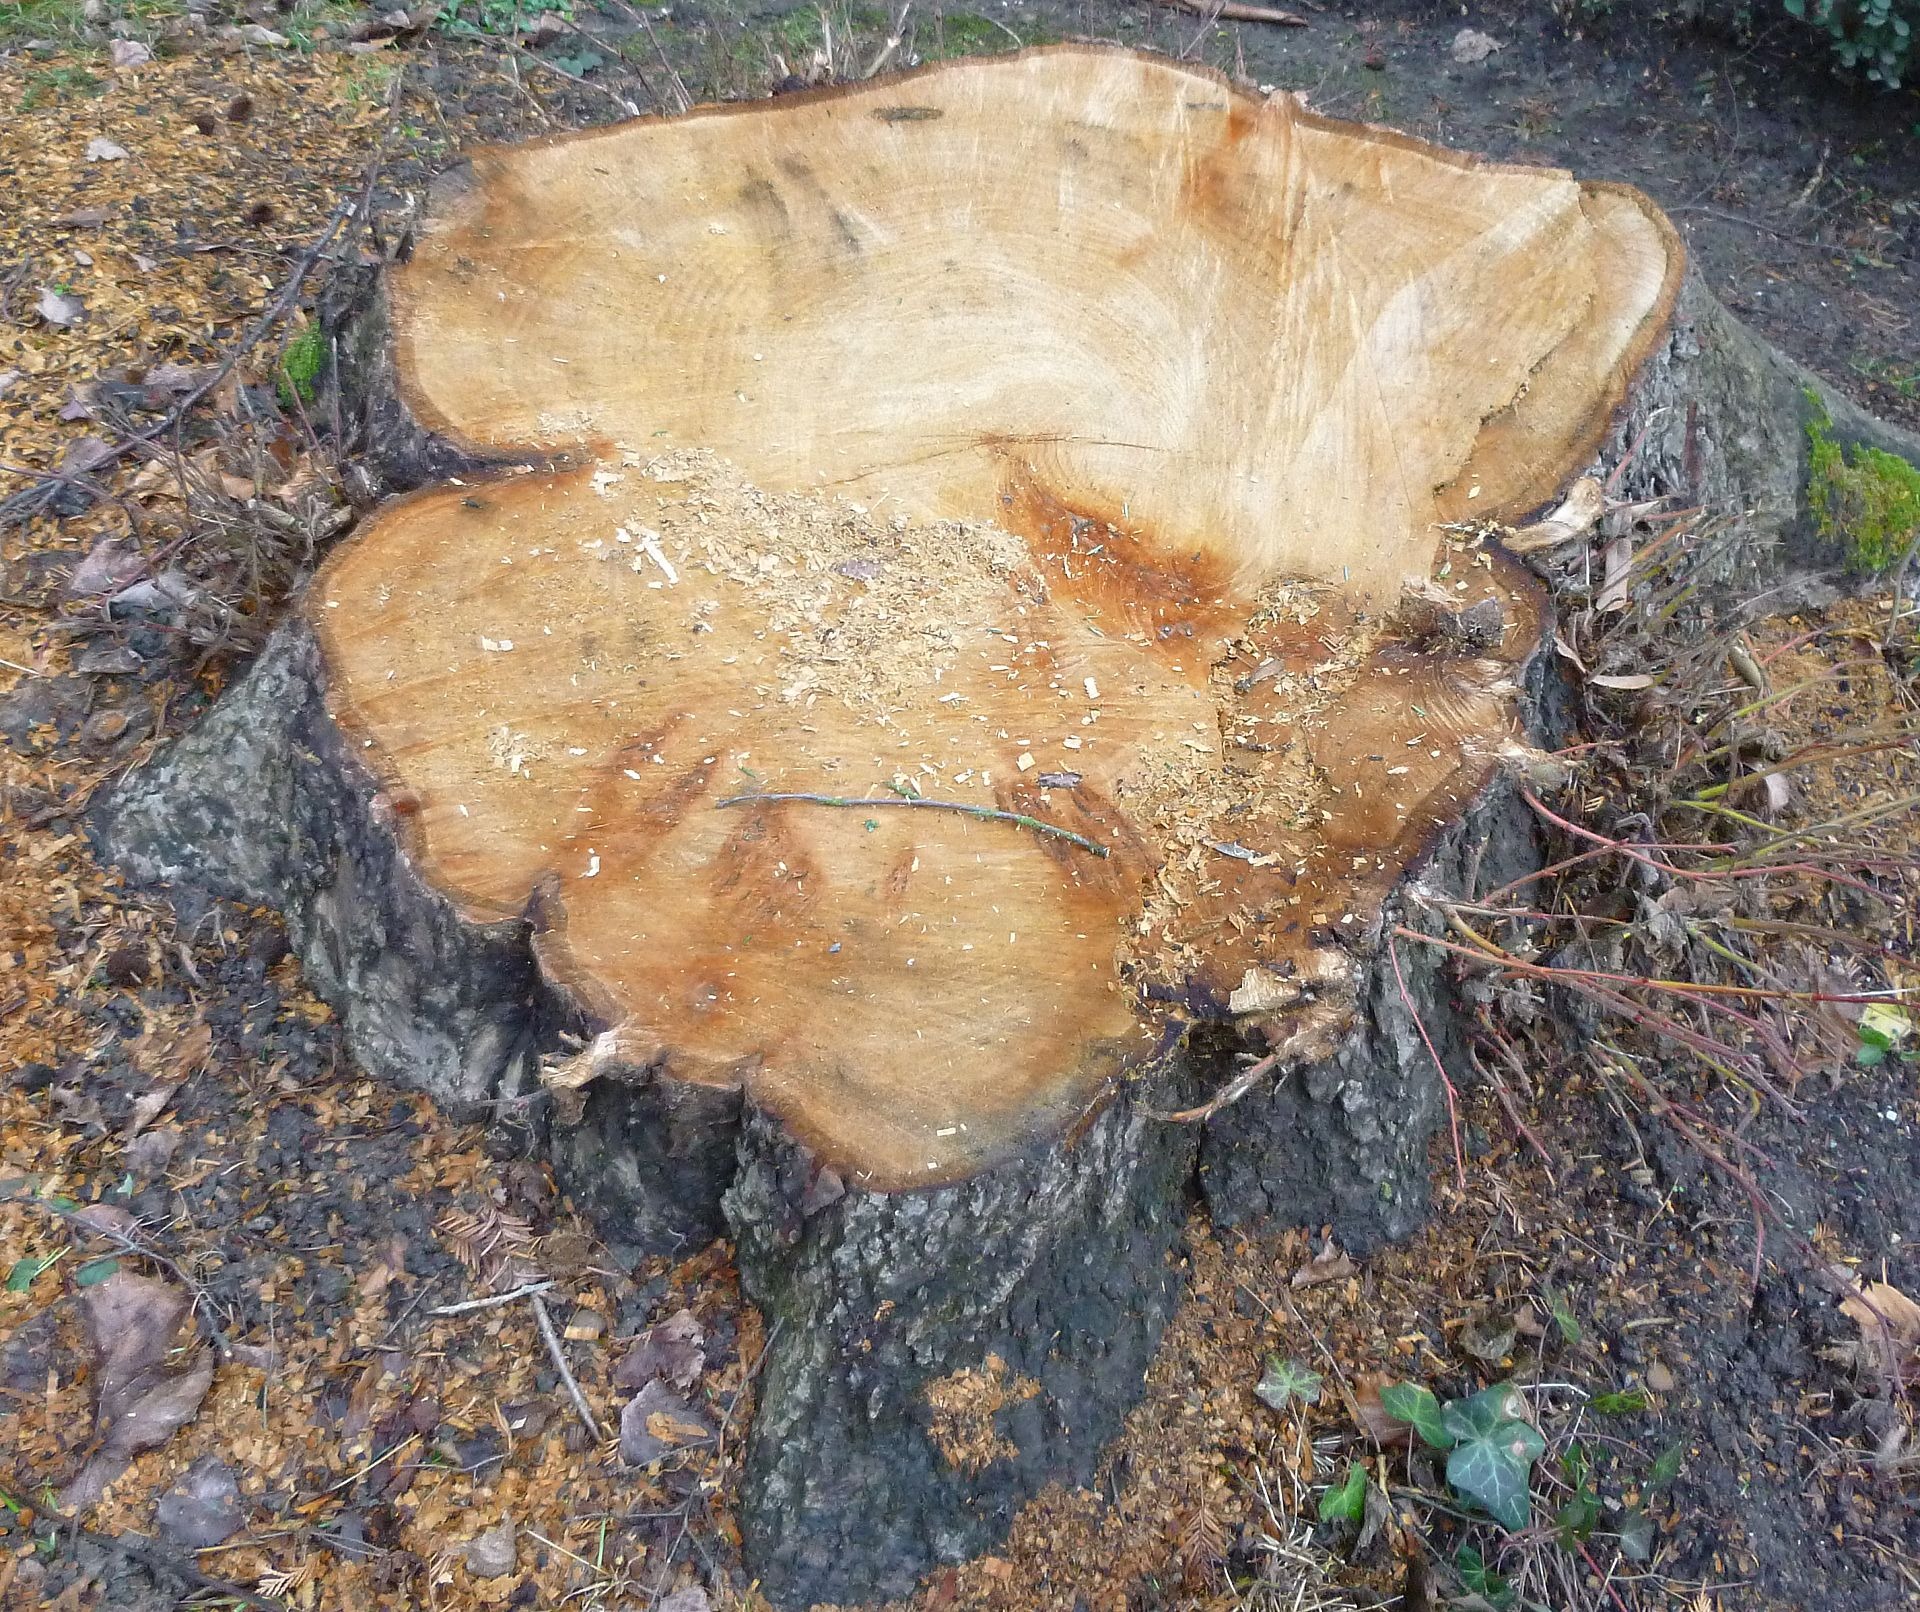
tree, wood, leaf, trunk, log, soil, mushroom, fauna, fungus, like, tree stump, bolete, annual rings, sawed off, matsutake, oyster mushroom, edible mushroom, medicinal mushroom, agaricomycetes, penny bun